Alaska Airlines

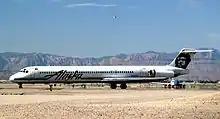
Alaska Airlines was the launch customer for the MD-83 and operated many of these jets throughout the 1980s and 1990s.

In the 1980s, Alaska Airlines began acquiring McDonnell Douglas MD-80s to replace its aging 727s. Alaska was the launch customer for the MD-83, taking delivery of its first MD-80s in 1985.